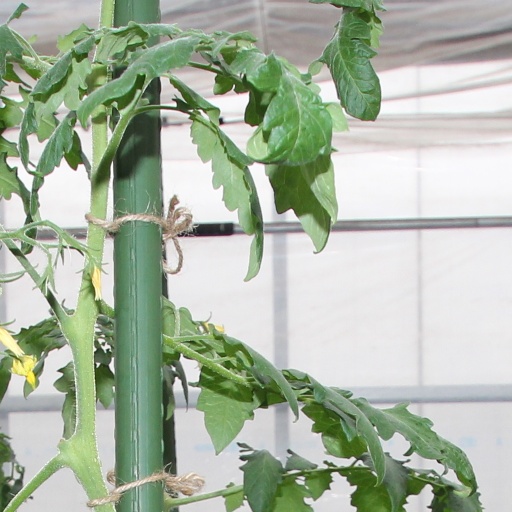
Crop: tomato